E-G8 Forum

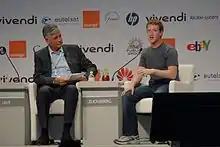
Zuckerberg closed the event

The discussion over the two-day meeting surfaced many tensions between technologists and policy makers. In general, Sarkozy led a camp pushing for further government regulation (such as HADOPI law in France) to protect minors, prevent or punish copyright infringement, and to encourage economic growth through electronic commerce. Participants such as John Perry Barlow, Yochai Benkler, Zuckerberg, and Schmidt spoke out during the event against tight regulatory control of the Internet. While the forum was publicized as a way for technology leaders to participate in the G8's thinking on Internet-related public policy, a copy of a communique from the G8 which was composed before the closing of the Forum was leaked to "The New York Times".